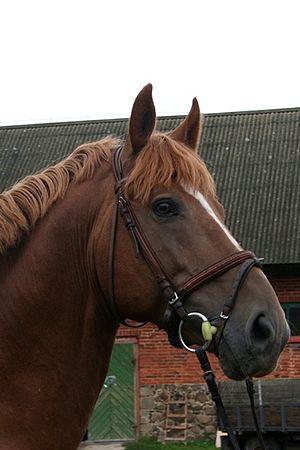
Le Tori est une race chevaline estonienne. Les prémices de sélection remontent au XIXᵉ siècle, puisque depuis, la plupart des Tori descendent de juments estoniennes et d'un étalon de race croisée Anglo-normand et Trotteur Norfolk, nommé Hetman, stationné dans le haras de la commune de Tori. La demande porte alors sur un cheval apte aux travaux d'agriculture, d'où son nom de Tori universel lors de l'officialisation de la race par les autorités soviétiques en 1950. Le stud-book est créé en 1932.